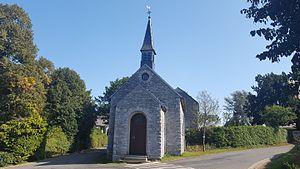
Rabotrath est un hameau de la commune belge de Lontzen situé en Communauté germanophone de Belgique dans la province de Liège en Région wallonne.